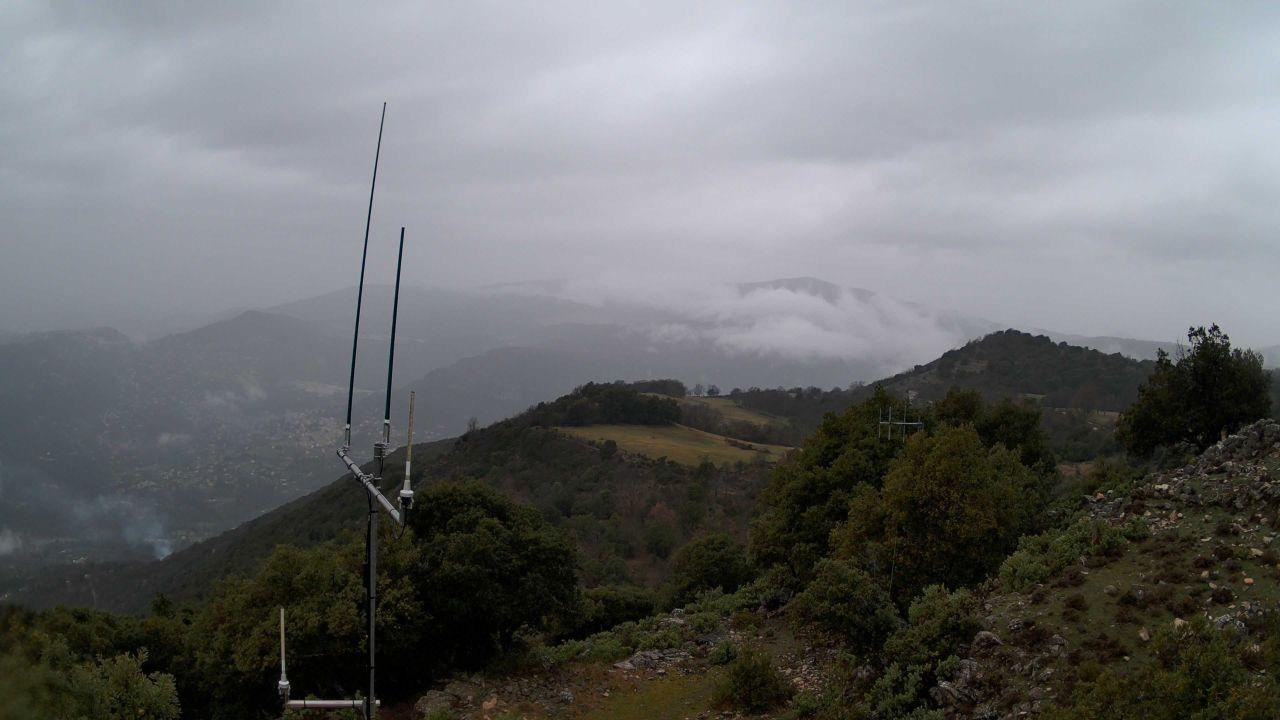
Fire: no
Smoke: yes